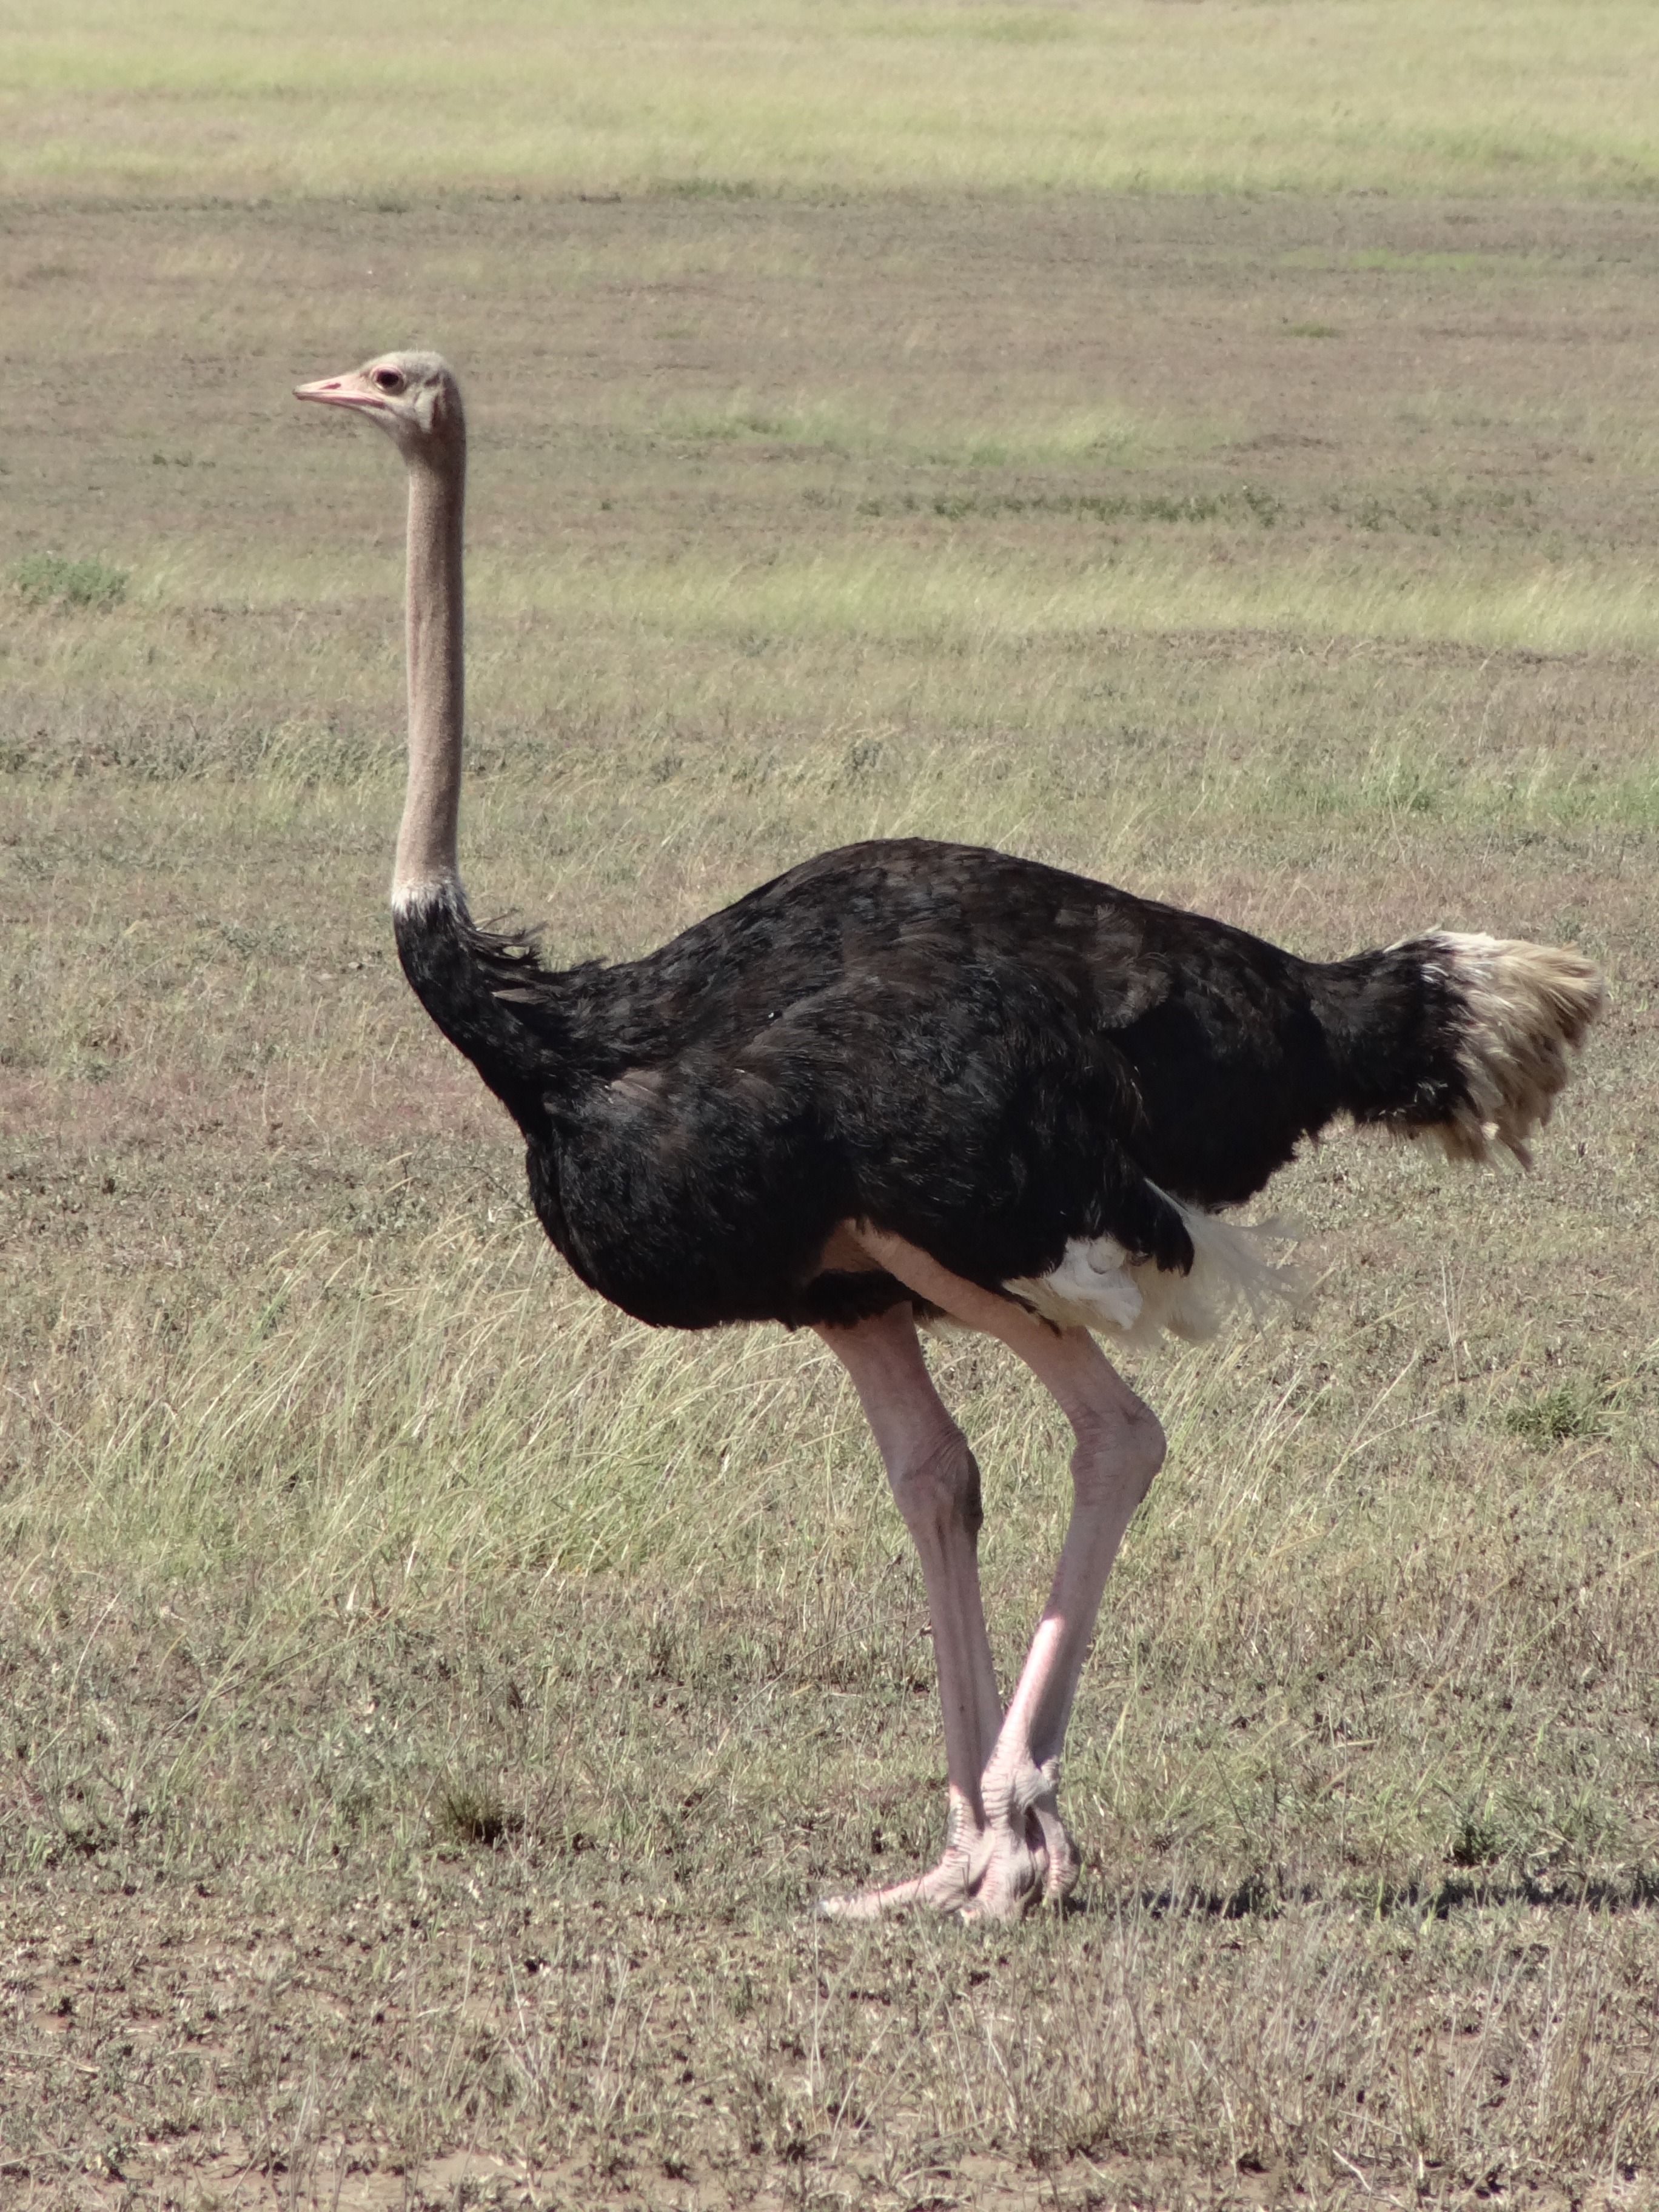
bird, male, wildlife, beak, ostrich, fauna, savannah, feathers, emu, vertebrate, ratite, flightless bird